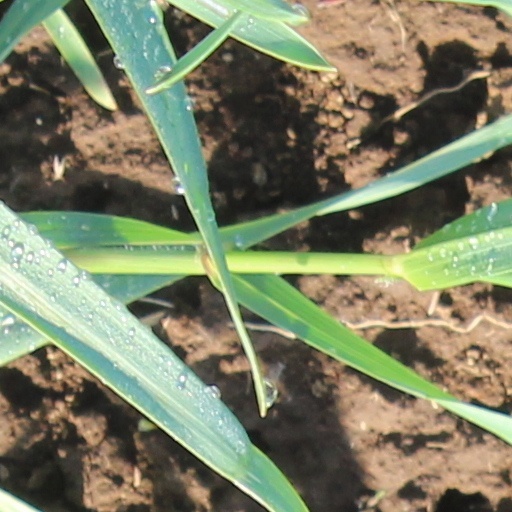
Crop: wheat